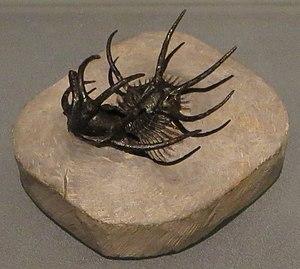
Fossil - Took the picture at Musee des Confluences, Lyon Français
Le musée des Confluences est un musée d'histoire naturelle, d'anthropologie, des sociétés et des civilisations situé à Lyon en Auvergne-Rhône-Alpes. Héritier du Musée d'histoire naturelle Guimet de Lyon, il est hébergé dans un bâtiment de style déconstructiviste de l’agence d'architecture Coop Himmelbau de 2014, dans le quartier de La Confluence, sur la pointe sud de la Presqu'île de Lyon, au confluent du Rhône et de la Saône.